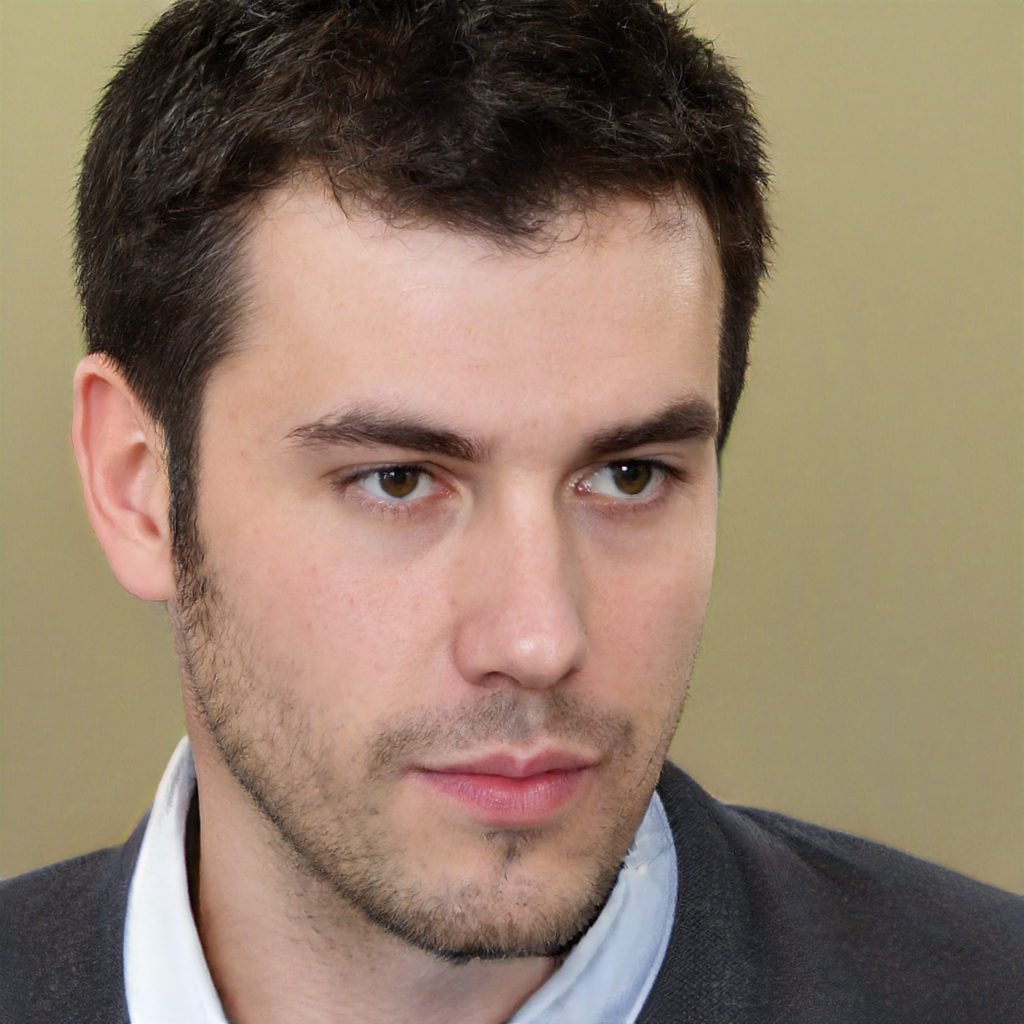
Gender: Male